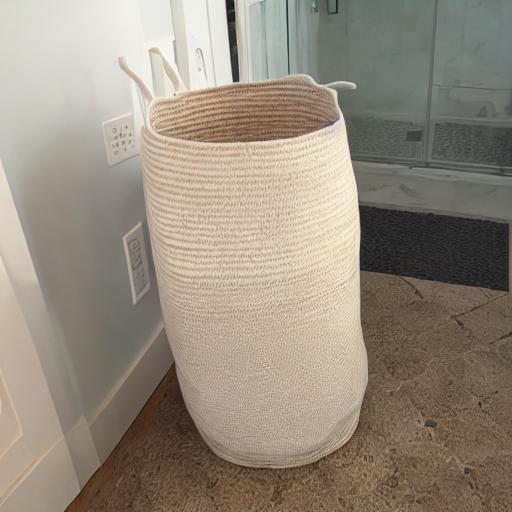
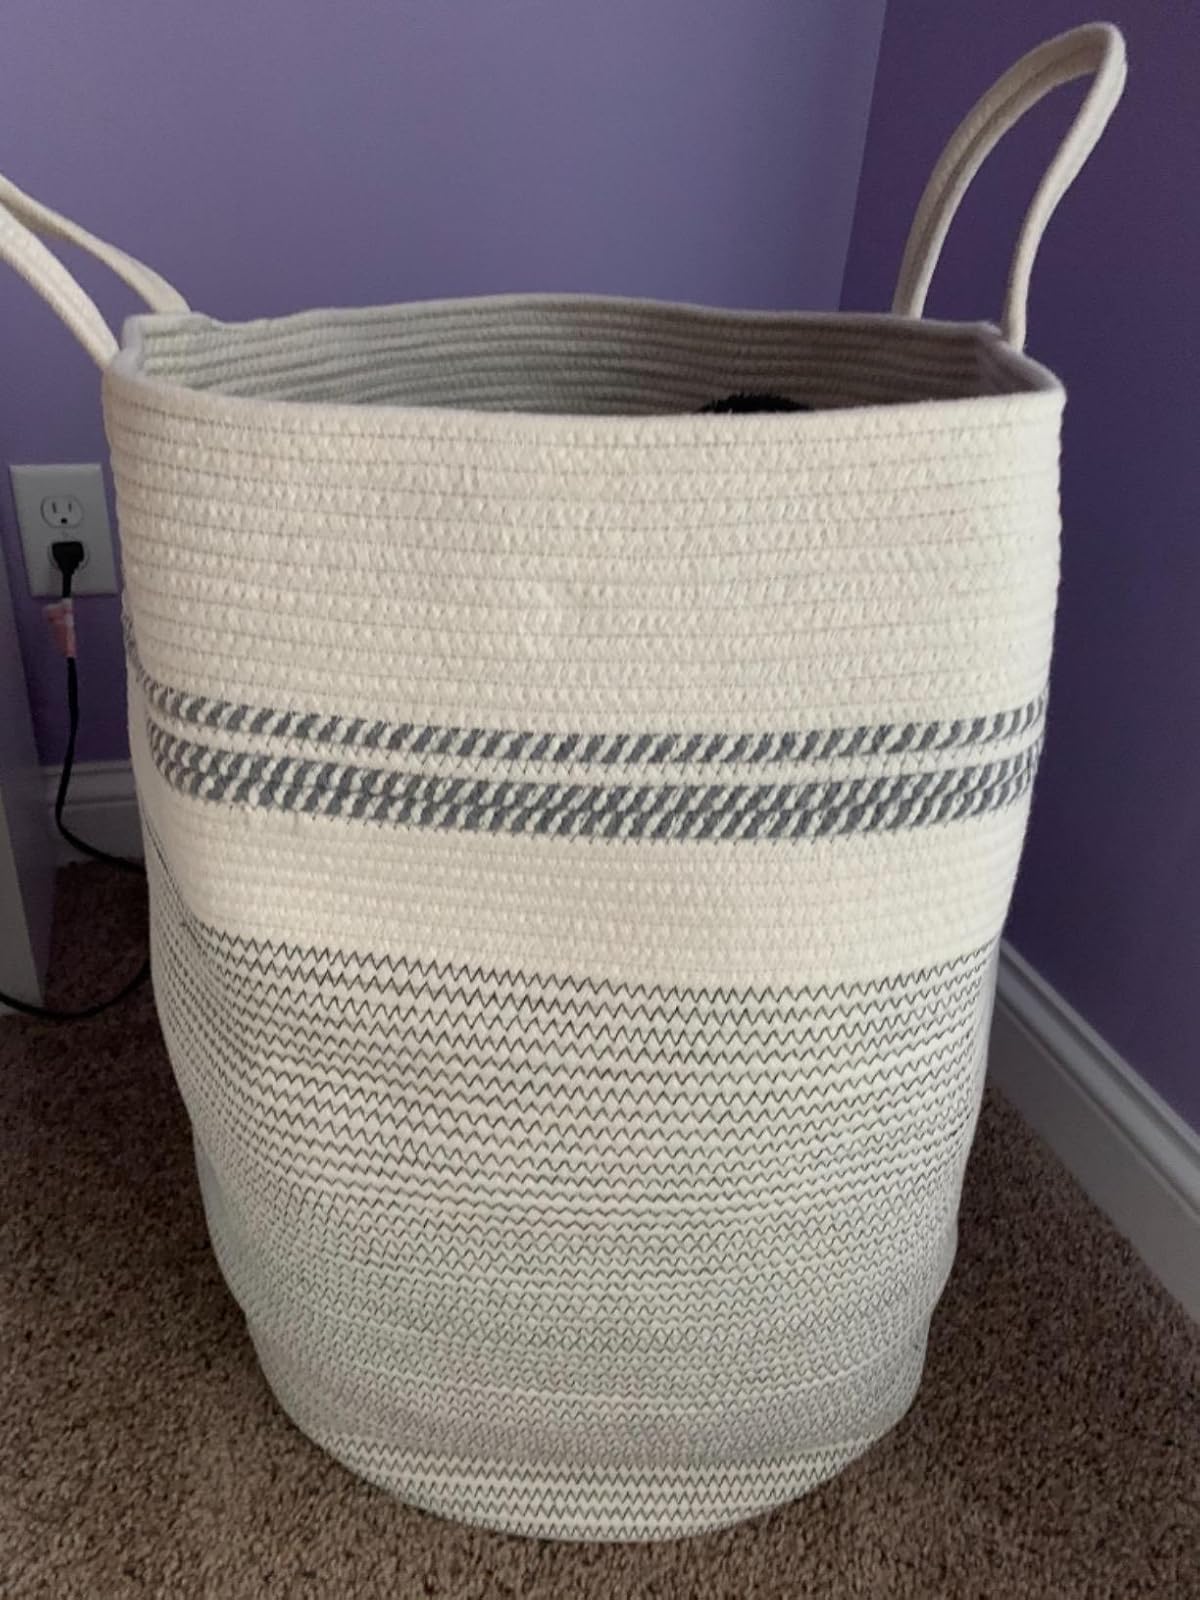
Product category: items_hamper
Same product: no